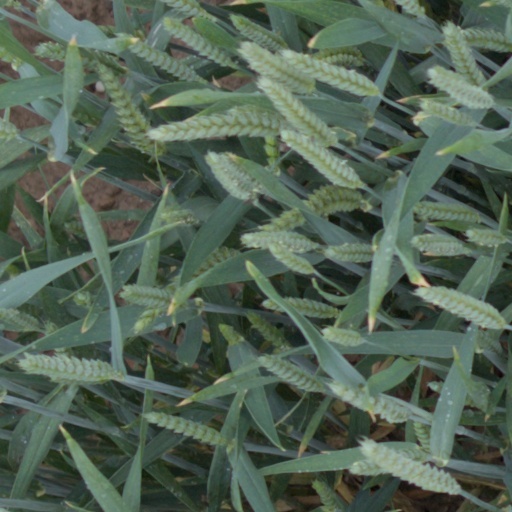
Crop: wheat